Gamasoidosis

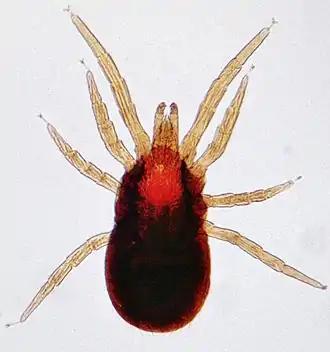
"Dermanyssus gallinae" under a microscope

Gamasoidosis occurs after human contact with blood-feeding gamasid avian mites of the genera of "Ornithonyssus" ("Mesostigmata: Macronyssidae") and "Dermanyssus" ("Mesostigmata: Dermanyssidae"). Species implicated include the red mite ("Dermanyssus gallinae"), tropical fowl mite ("Ornithonyssus bursa") and northern fowl mite ("Ornithonyssus sylviarum")"." These mites typically infest birds such as canaries, sparrows, starlings, pigeons, and poultry.